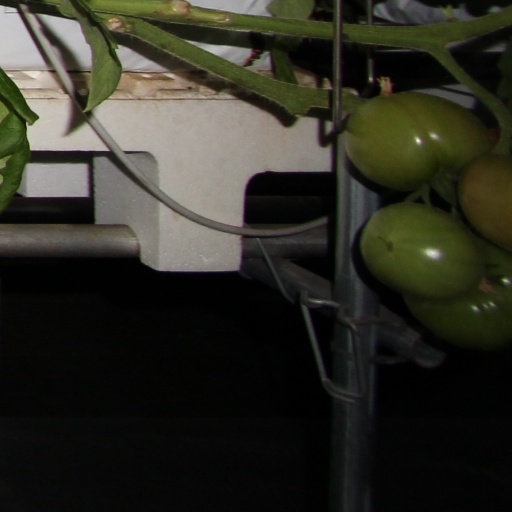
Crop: tomato